Conrad Cummings

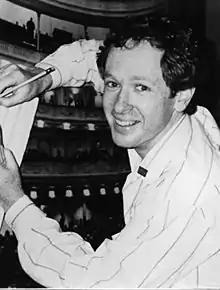
Cummings writing a piece, at a young age.

B.A., Yale U.; M.A., SUNY-Stony Brook; D.M.A., Columbia U. Composition studies with Bulent Arel, Mario Davidovsky, and Jacob Druckman. Postdoctoral research at IRCAM (Paris).